Love and Desire

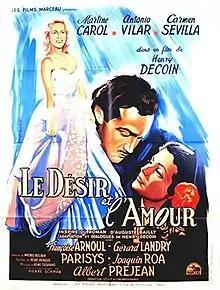

Love and Desire (French: Le désir et l'amour) is a 1951 French-Spanish drama film directed by Henri Decoin and Luis María Delgado and starring Martine Carol, António Vilar and Carmen Sevilla. It was based on the 1929 novel of the same title by Auguste Bailly.